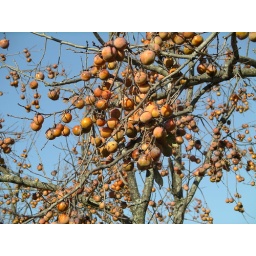
Took a ride out in our pasture and found these persimmon trees. The trees are just loaded with persimmons.